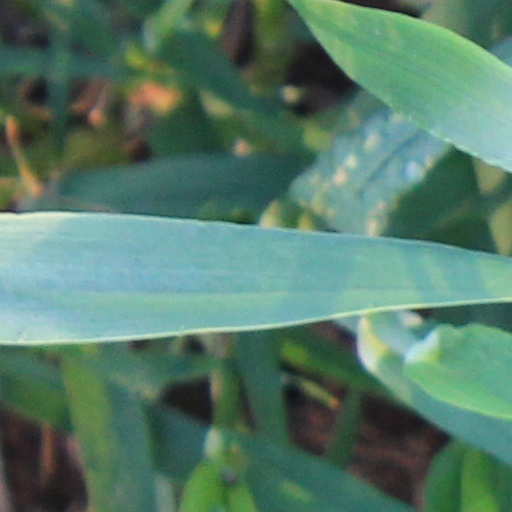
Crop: wheat